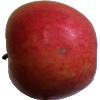
Label: apple_crimson_snow